Bernard Ashmole

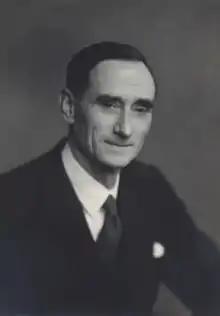
Ashmole in 1955.

Bernard Ashmole (22 June 1894 – 25 February 1988) was a British archaeologist and art historian, who specialized in ancient Greek sculpture. He held a number of professorships during his lifetime; Yates Professor of Classical Art and Archaeology at the University of London from 1929 to 1948, Lincoln Professor of Classical Archaeology and Art at University of Oxford from 1956 to 1961, and Greek Art and Archaeology at the University of Aberdeen from 1961 to 1963. He was also Keeper of Greek and Roman Antiquities at the British Museum from 1939 to 1956.